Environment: real
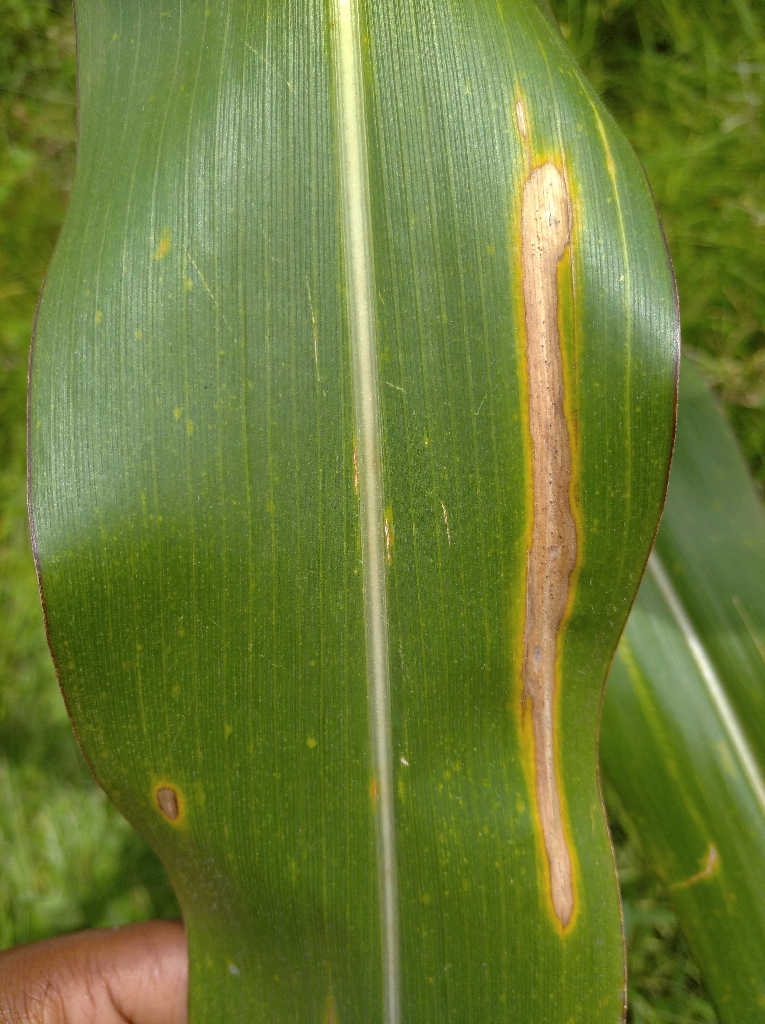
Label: northern_corn_leaf_blight